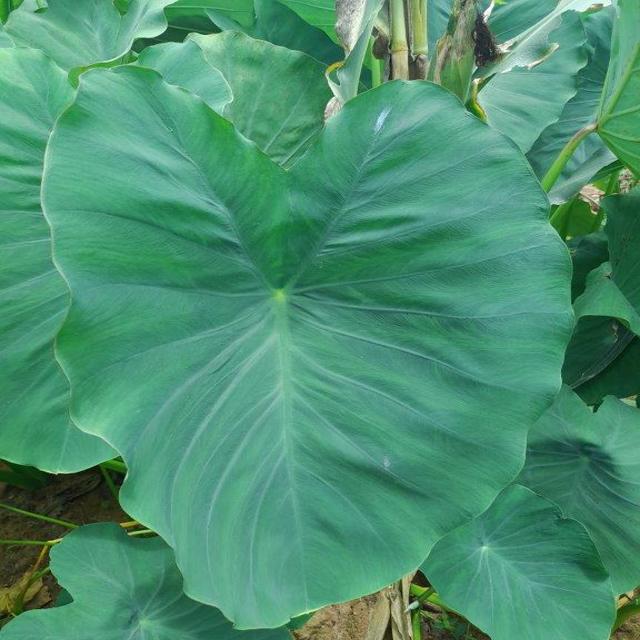
Label: Healthy